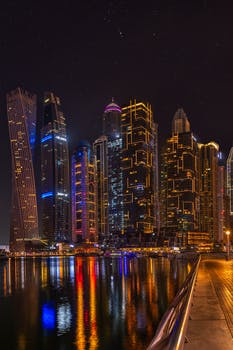
Label: No Watermark